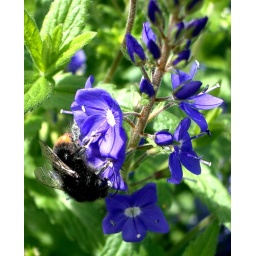
Photo of a bee looking for pollen on a blue flower in the Queen Mother's memorial garden in Edinburgh Botanic Garden.